In Darkness (2018 film)

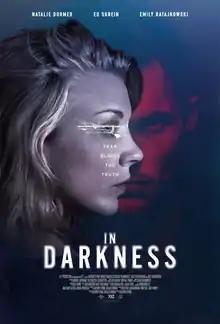
Theatrical release poster

In Darkness is a 2018 thriller film directed by Anthony Byrne and written by Byrne and Natalie Dormer. It stars Dormer, Ed Skrein, Emily Ratajkowski and Joely Richardson. The film was released on 25 May 2018 in the United States by Vertical Entertainment and on 6 July 2018 in the United Kingdom by Shear Entertainment.